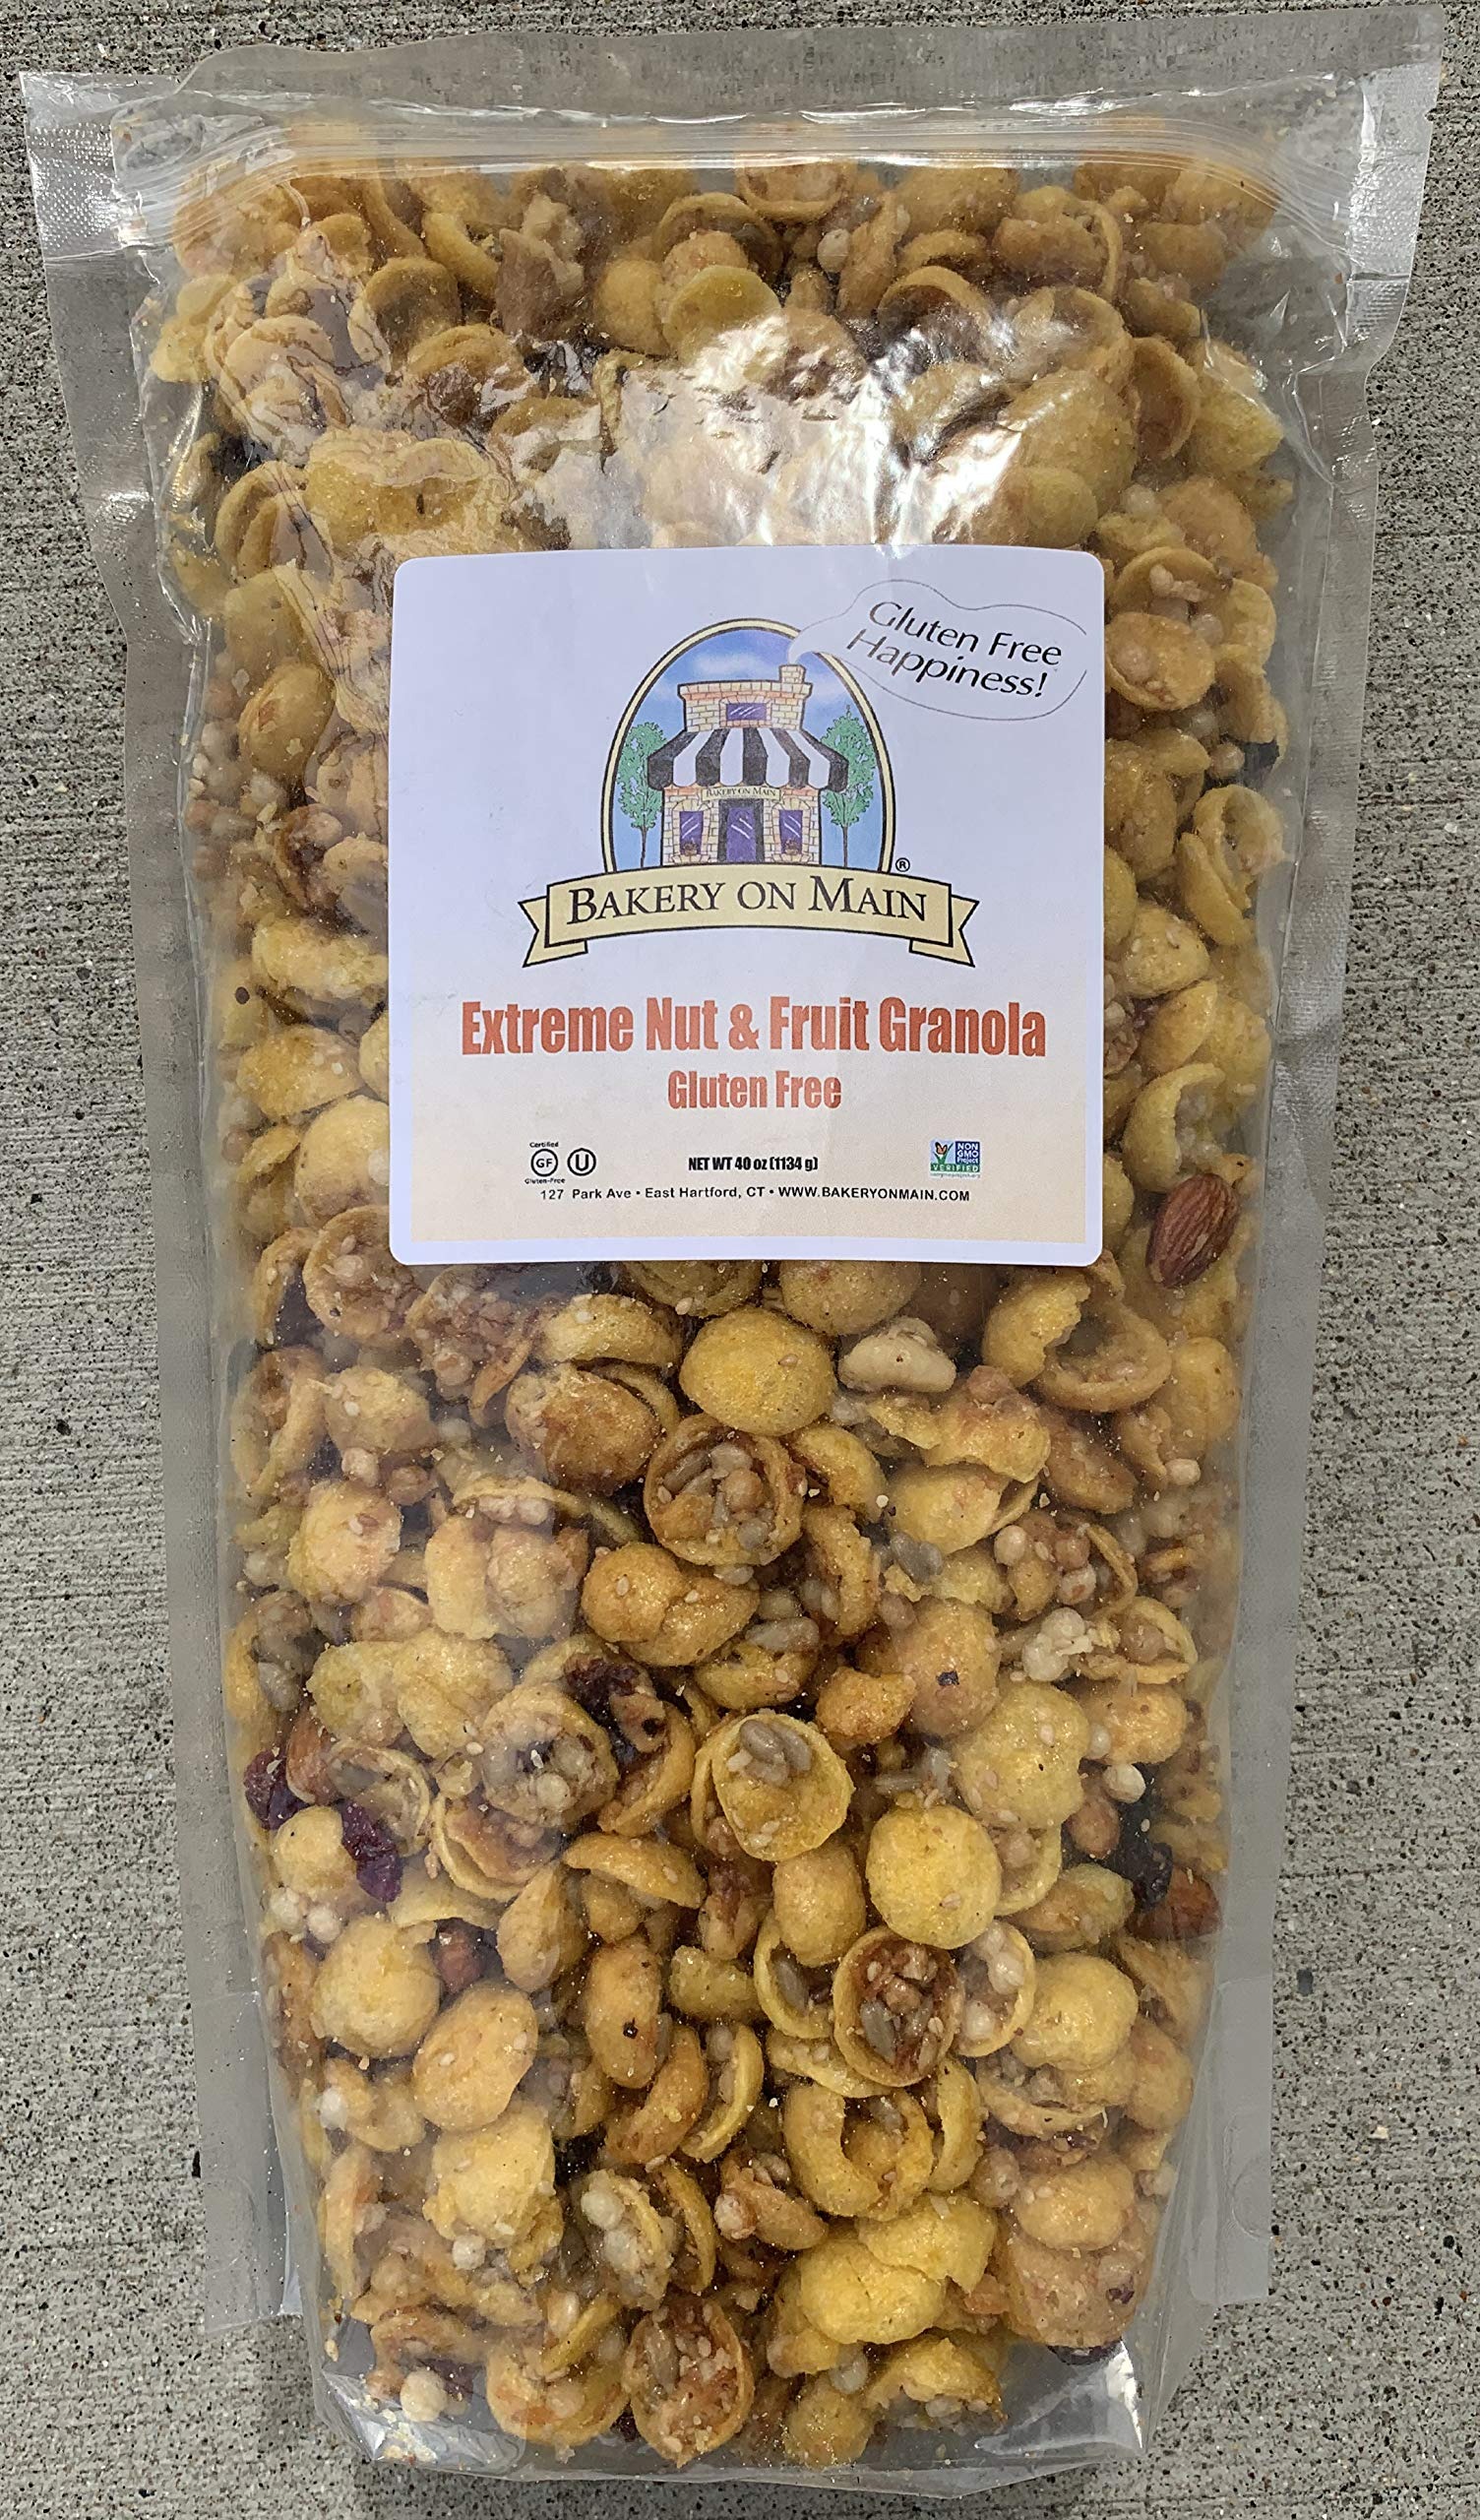
Item Name: Bakery On Main Gluten-Free, Non GMO Granola, Extreme Fruit & Nut, 2.5 Pound (Pack of 1)
Bullet Point 1: INCLUDES: One 2.5lb Bag of Bakery On Main's Extreme Fruit & Nut Granola
Bullet Point 2: ANCIENT GRAIN CRUNCHY CLUSTERS: Combining eight delicious types of fruit and nuts with premium multigrain & bean crisps, this granola is perfect for sprinkling over yogurt or into a bowl of milk for a wholesome breakfast.
Bullet Point 3: EATING MADE EASY: We make it easy for you to eat safely by manufacturing all Bakery On Main items in our dedicated gluten-free facility. Not only are Bakery On Main items third-party certified, we use only using the cleanest, most wholesome, and nutritious ingredients in our products. Bakery On Main's granola provides you with a hearty treat or a topper for your yogurt, acai bowls, ice cream and more!
Bullet Point 4: CERTIFICATIONS THAT MATTER: Enjoy our worry-free granola with options including: Non-GMO Project Verified, certified Gluten-Free, and Kosher.
Bullet Point 5: FLAVOR ON THE FLY: Not only is our granola a delicious breakfast, but with its resealable zip top pouch, it's also perfect as an on-the-go snack! Eat it at home or seal it up and bring it with you.
Value: 40.0
Unit: ounce

Price: 30.17